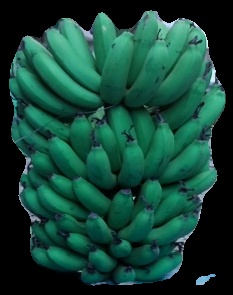
Variety: pachbale
Grade: grade2